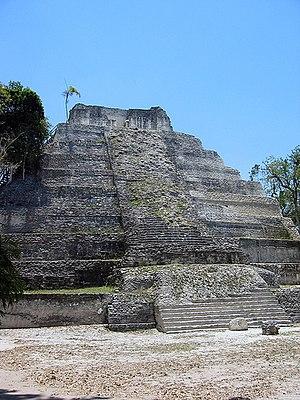
Le parc national Yaxhá-Nakum-Naranjo est un parc national du Guatemala, situé dans le département du Petén et créé en 2003.
Yaxha est un site archéologique maya situé sur les rives du lac Yaxha dans le département du Petén au Guatemala, à une trentaine de kilomètres au sud-est de Tikal.